Presidential transition of Franklin D. Roosevelt

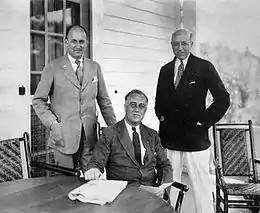
President-elect Roosevelt at his personal retreat in Warm Springs, Georgia with Henry Morgenthau Jr. and W. Forbes Morgan on November 30, 1932

Roosevelt was advised by members of his "Brain Trust". Also advising Roosevelt were aides such as Louis McHenry Howe. Additionally, friends and associates such as Edward J. Flynn, Joseph P. Kennedy Sr., Jesse I. Straus, Frank C. Walker, and William H. Woodin advised Roosevelt during the transition. Working out of the Roosevelt campaign's national headquarters at the New York Biltmore Hotel was Chair of the Democratic National Committee James Farley. Initially, for daily help in Albany, while he was finishing his tenure as governor of New York before January, Roosevelt was assisted by governor's counsel Samuel Rosenman. Also providing some assistance to Roosevelt's transition were James F. Byrnes, Homer Cummings, Josephus Daniels, Lewis W. Douglas, Felix Frankfurter, Edward M. House, Daniel Roper, and Swagar Sherley.